Serpent symbolism

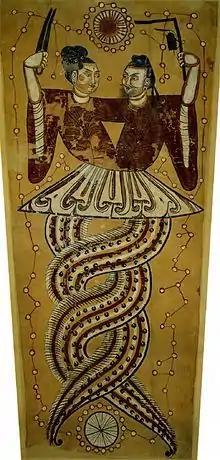
An ancient painting of Nüwa and Fuxi unearthed in Xinjiang

Occasionally, serpents and dragons are used interchangeably, having similar symbolic functions. The venom of the serpent is thought to have a fiery quality similar to a fire-breathing dragon. The Greek Ladon and the Norse Níðhöggr (Nidhogg Nagar) are sometimes described as serpents and sometimes as dragons. In Germanic mythology, "serpent" (Old English: "wyrm", Old High German: "wurm", Old Norse: "ormr") is used interchangeably with the Greek borrowing "dragon" (OE: "draca", OHG: "trahho", ON: "dreki"). In China and especially in Indochina, the Indian serpent nāga was equated with the "lóng" or Chinese dragon. The Aztec and Toltec serpent god Quetzalcoatl also has dragon-like wings, like its equivalent in K'iche' Maya mythology Q'uq'umatz ("feathered serpent"), which had previously existed since Classic Maya times as the deity named Kukulkan.